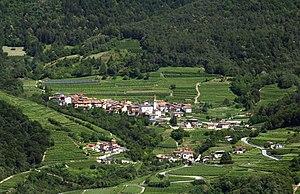
Faedo est une ancienne commune italienne de moins de 1 000 habitants située dans la province autonome de Trente dans la région du Trentin-Haut-Adige dans le nord-est de l'Italie. Le 1ᵉʳ janvier 2020, elle a été annexée à la commune de San Michele all'Adige.